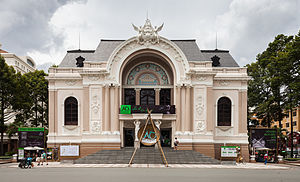
Ho Chi Minh-byen / Seværdigheder / Dong Khoi og Nguyen Hue
Teaterbygningen på Dong Khoi
Ho Chi Minh-byen er Vietnams største by med 10.380.000 indbyggere. Den ligger ved vestbredden af Saigonfloden. Byen var hovedstad i Sydvietnam fra 1954 til 1975 og i Republikken Sydvietnam fra 1975 til 1976. Den har siden været administreret som en provins.